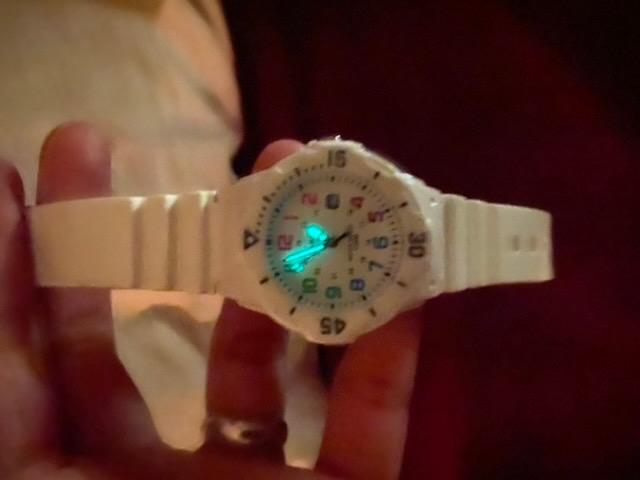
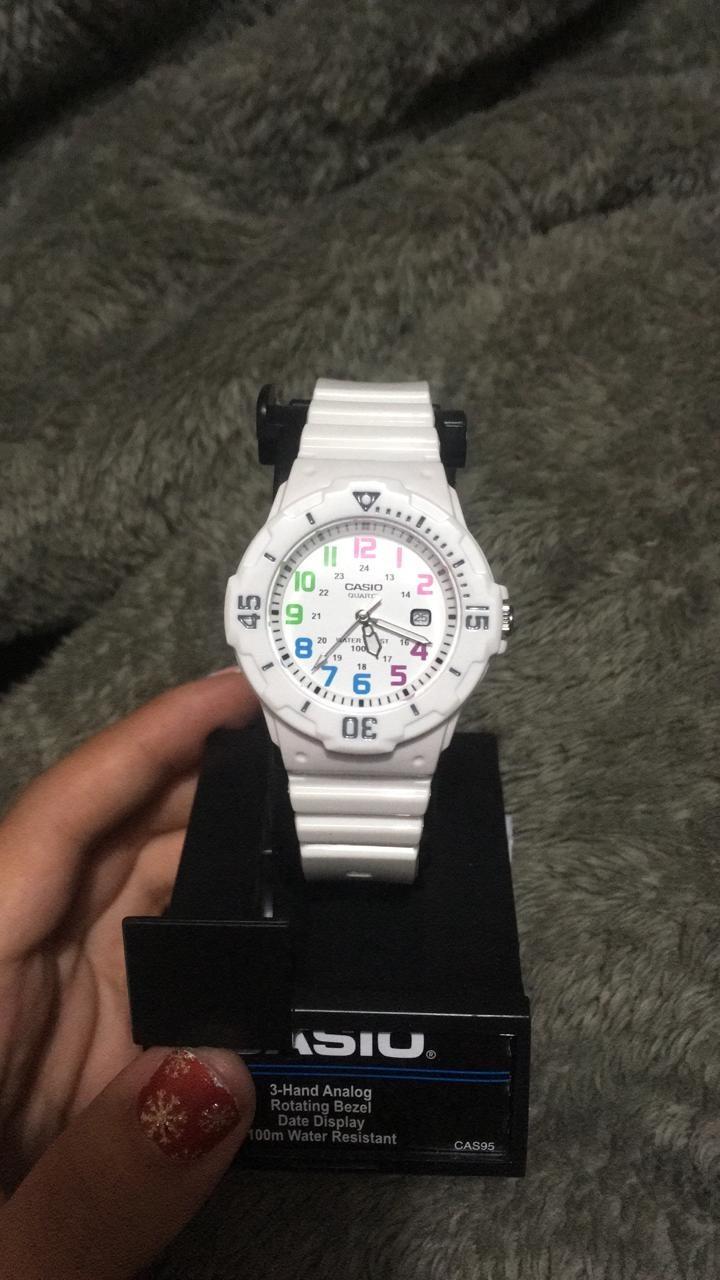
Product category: accessories_watch
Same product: yes